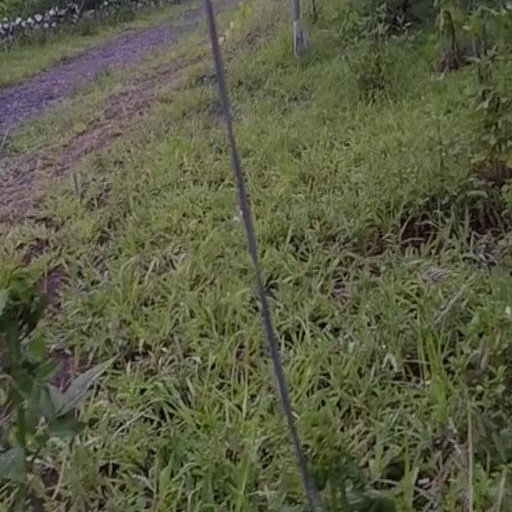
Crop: grape